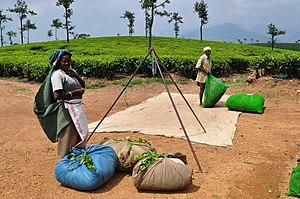
Le thé est une boisson aromatique préparée en infusant des feuilles séchées de théier, un arbuste à feuilles persistantes originaire des piémonts orientaux de l'Himalaya.